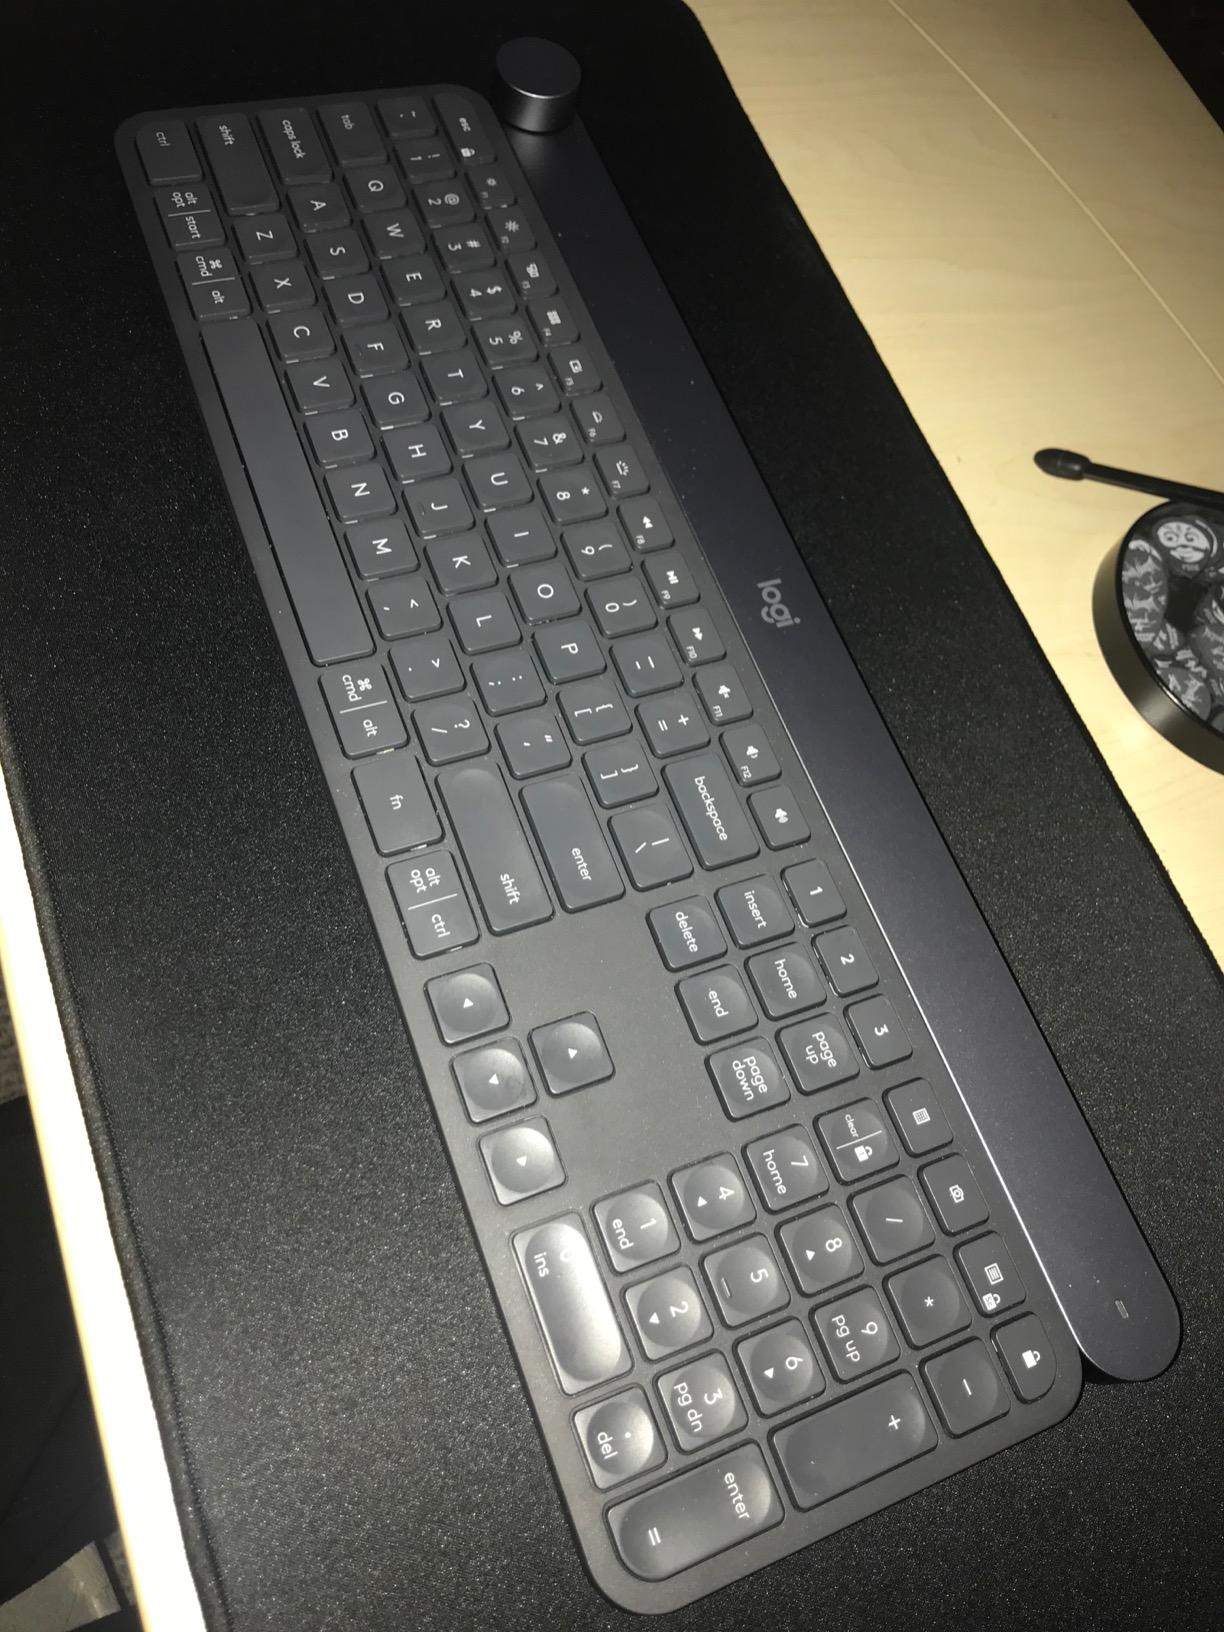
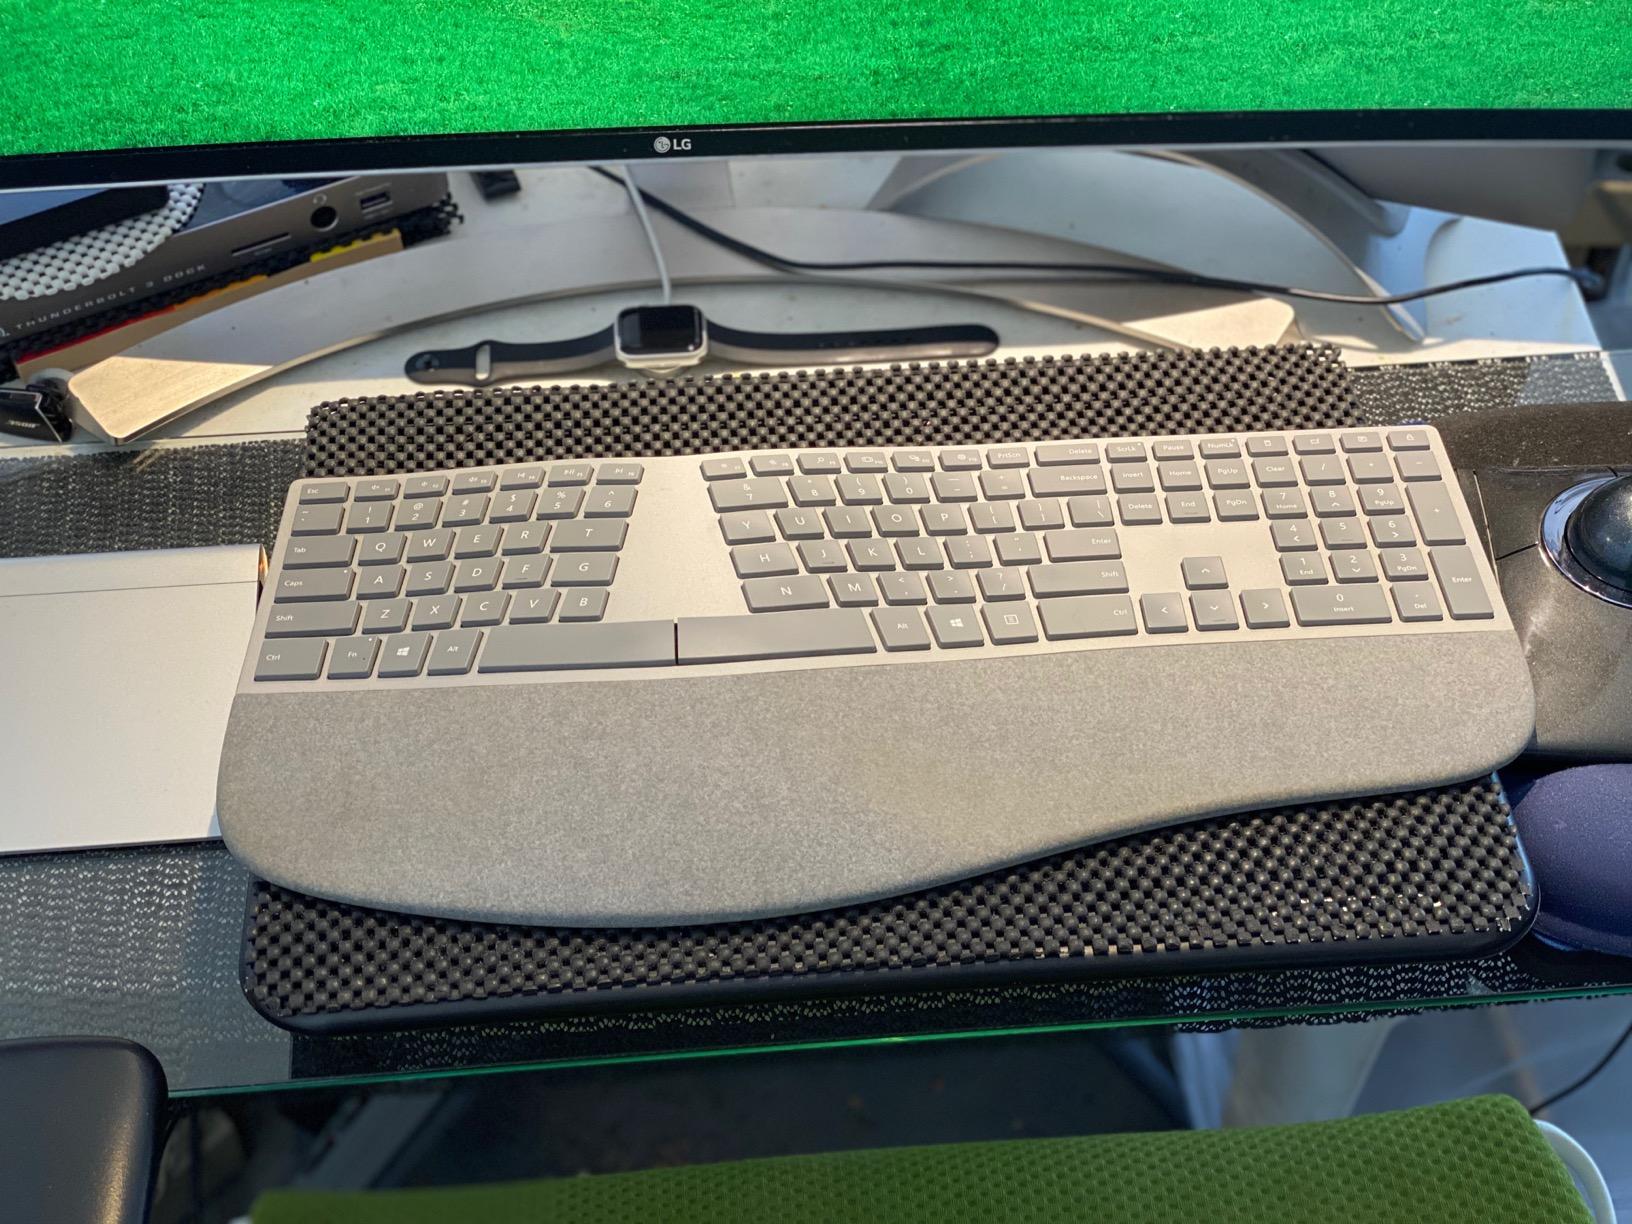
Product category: keyboard
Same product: no